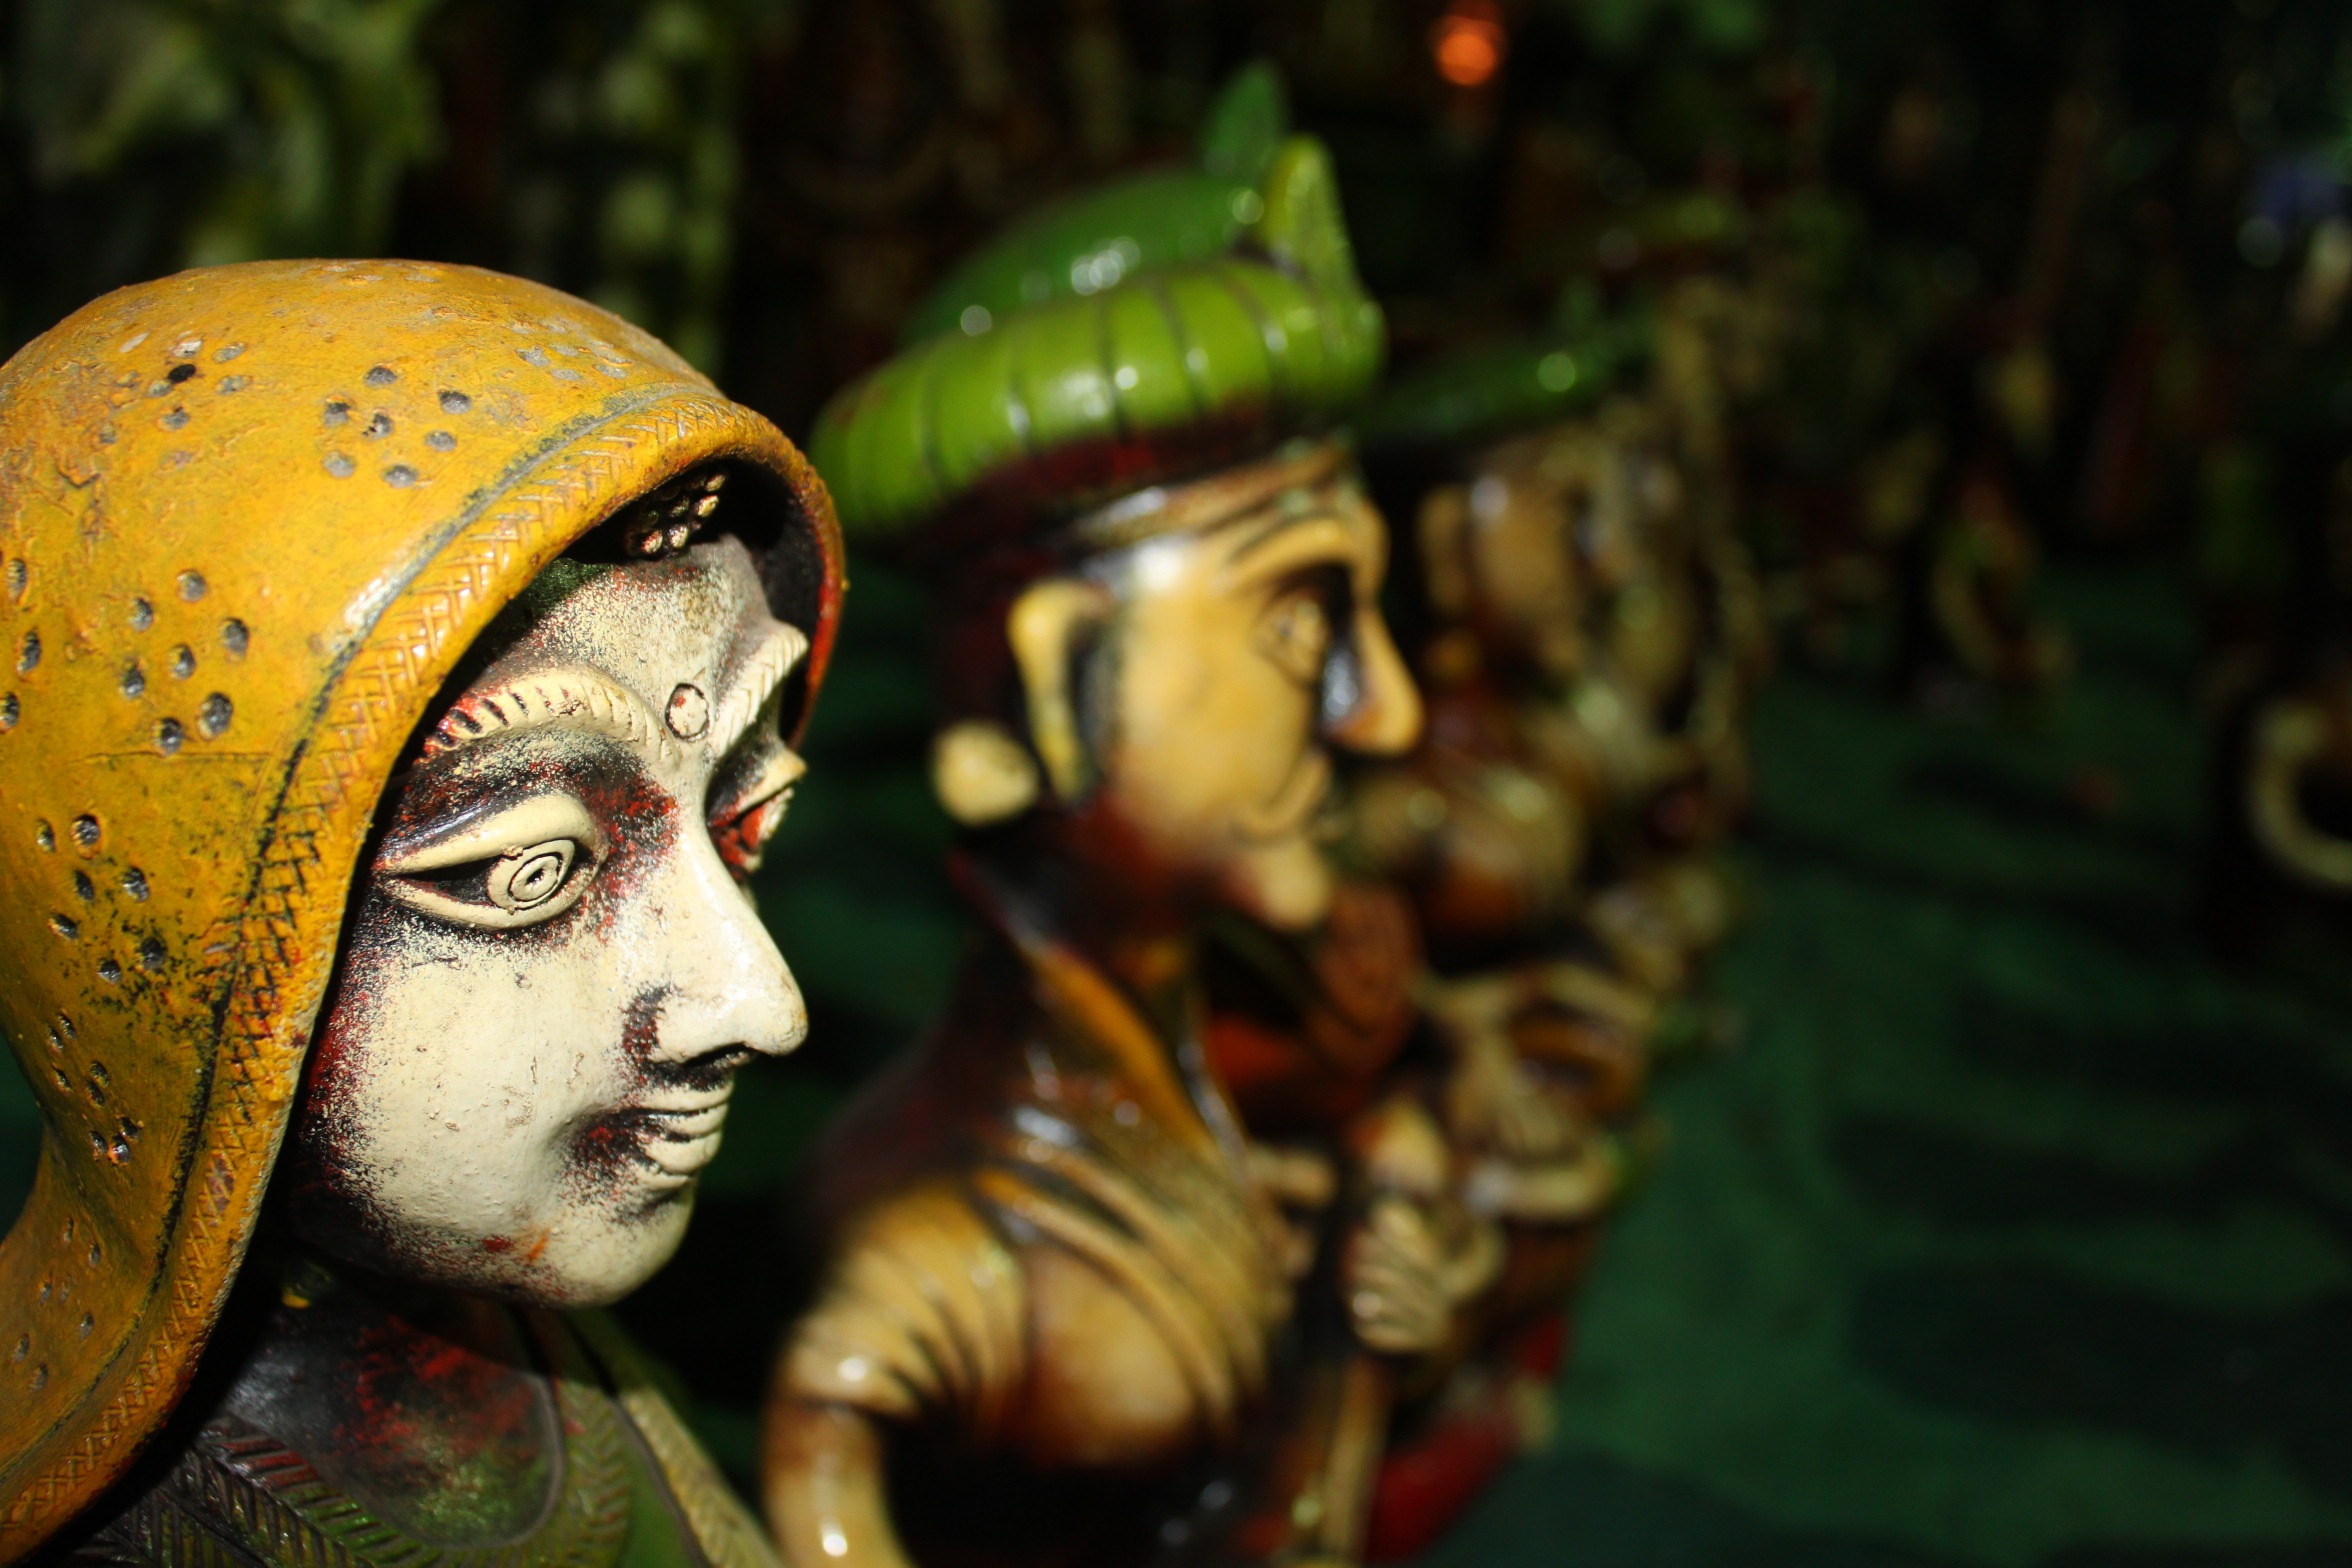
statue, model, green, ceramic, colorful, temple, clay, indian